Harriet B. Jones

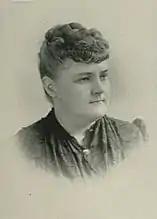
Harriet B. Jones ca. 1897

Jones held a great interest in the rights of women in the United States. In 1889, she won the right for women to attend West Virginia's state colleges and universities. She was active in many organizations, including the West Virginia Equal Suffrage Association, the State Medical Association, the Ohio County Medical Society, The American Medical Association, the League of Women Voters, and the West Virginia chapter of the Woman's Christian Temperance Union. Women's suffrage was very important to Jones, and she was very involved in encouraging women to vote. She was heavily involved in the League of Women Voters. She was the only woman from West Virginia to be honored on a commemorative tablet by the League of Women Voters. The tablet was meant to honor the leaders of the movement, and was established in 1930 in Washington, D.C.